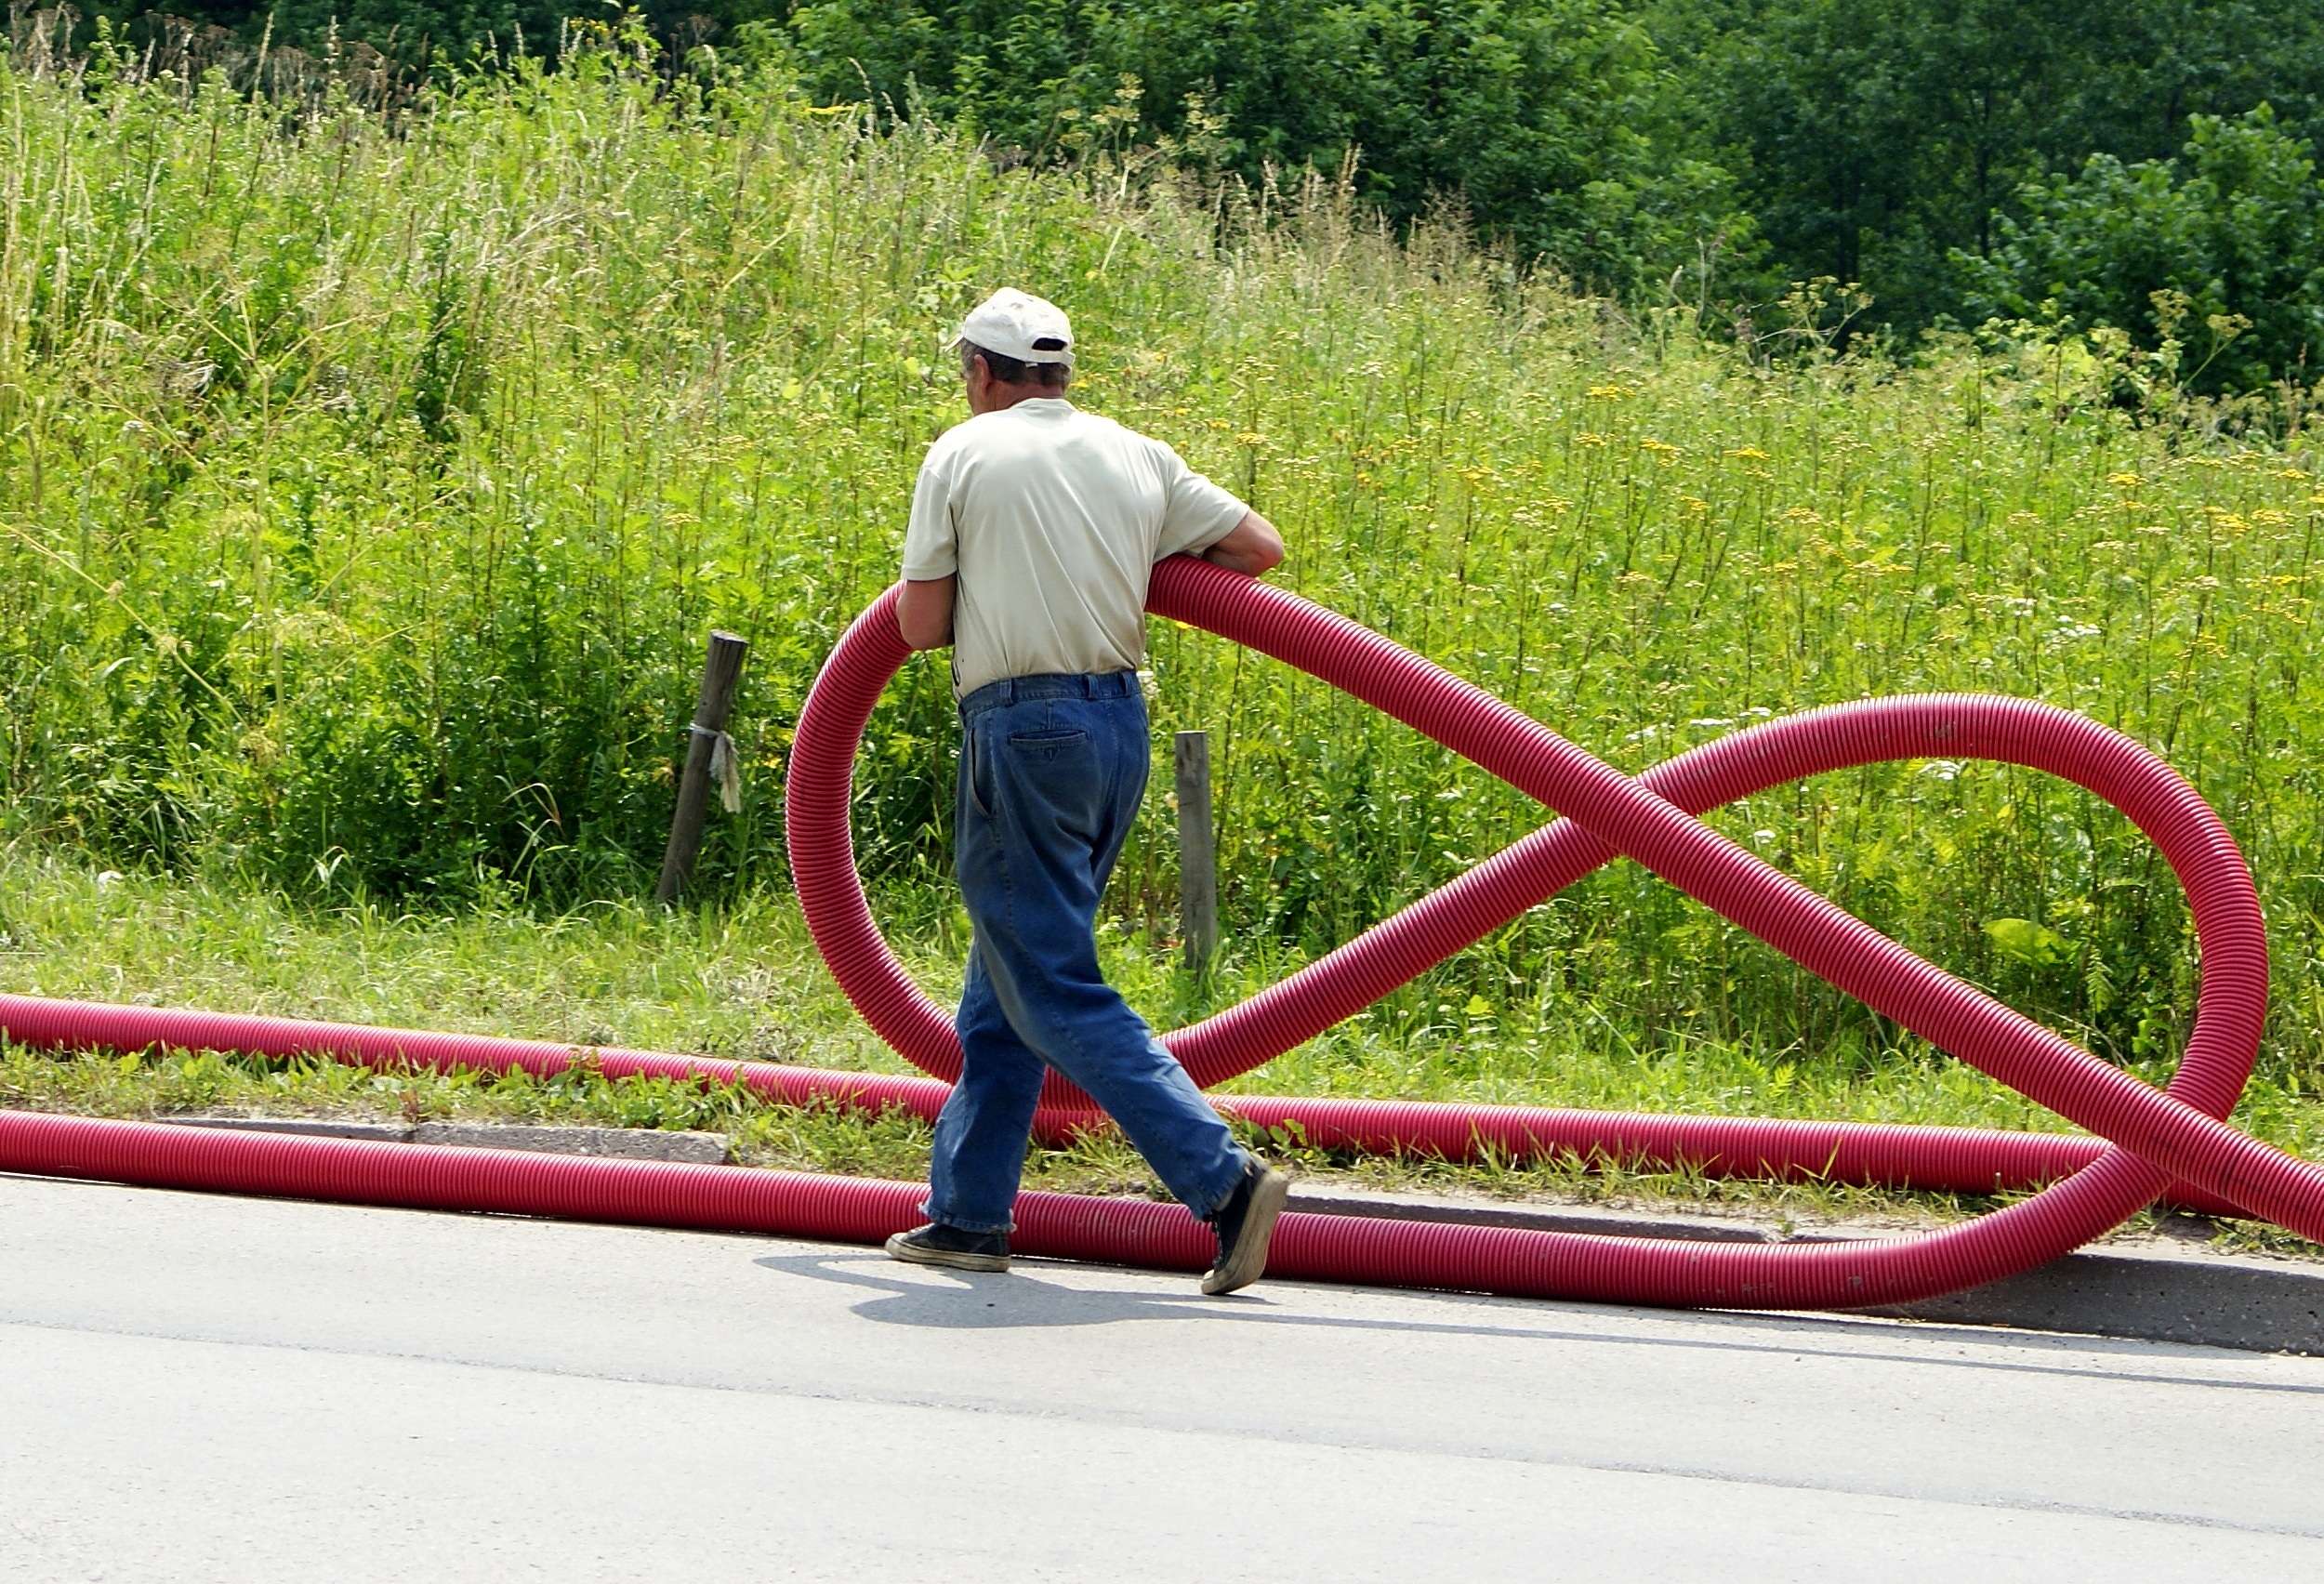
work, grass, people, tube, repair, green, vehicle, sports equipment, worker, playground, municipal, way, employee, country house